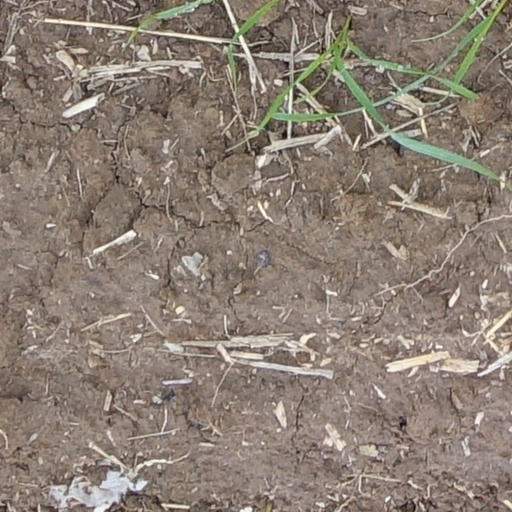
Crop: wheat